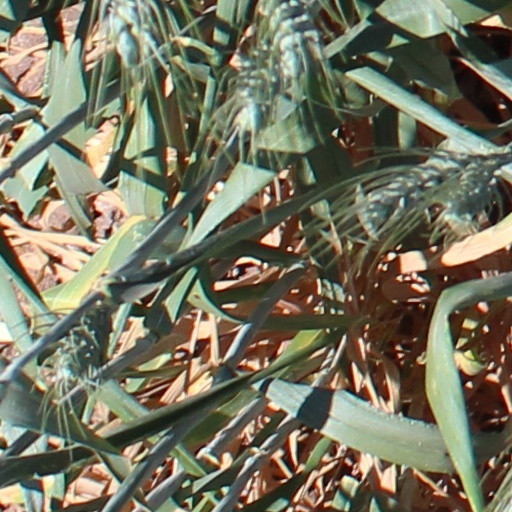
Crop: wheat